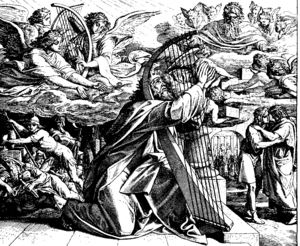
Gravure en bois pour «Die Bibel in Bildern», 1860."